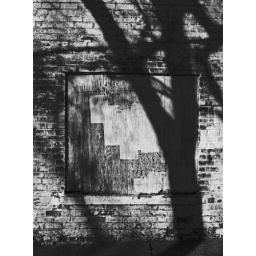
brick wall and boarded up window in b and w